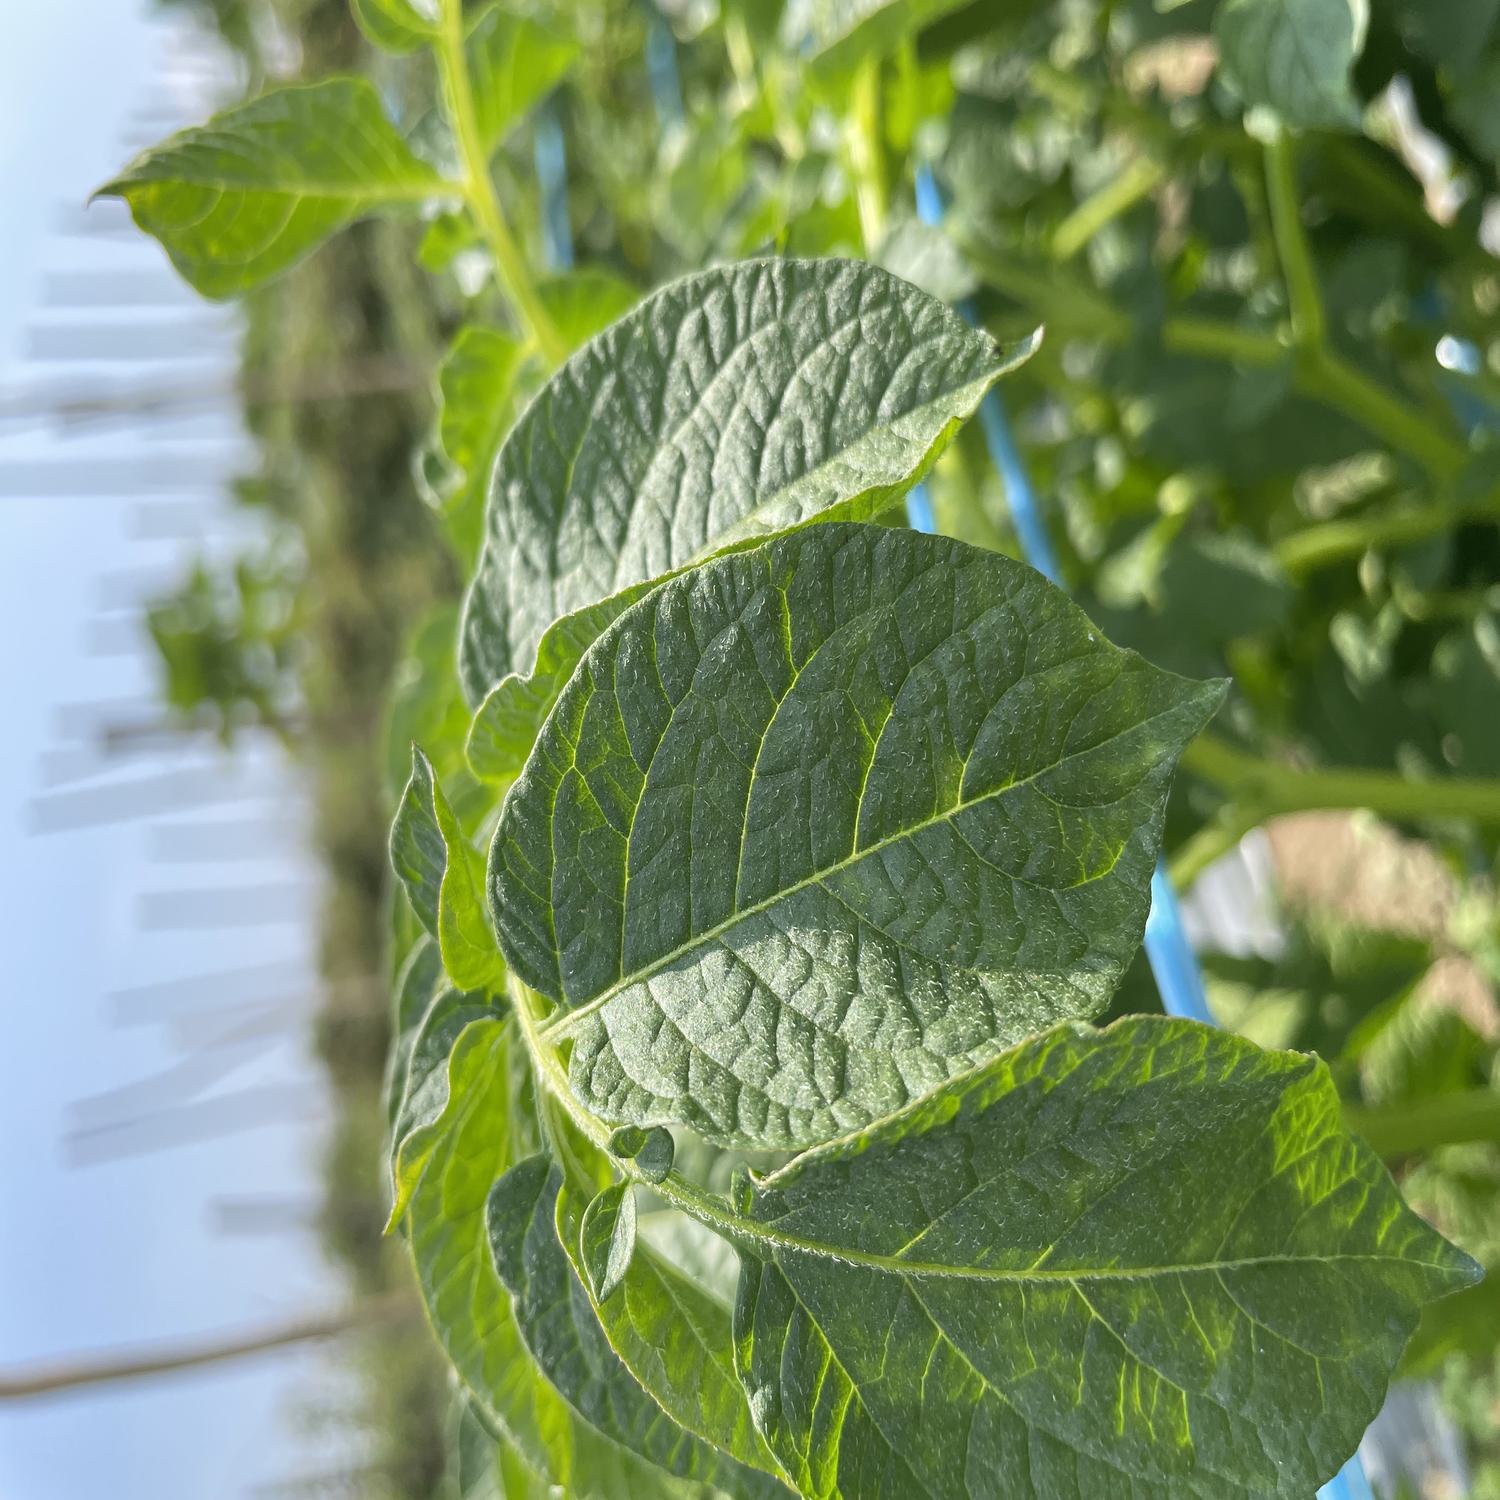
Label: Healthy